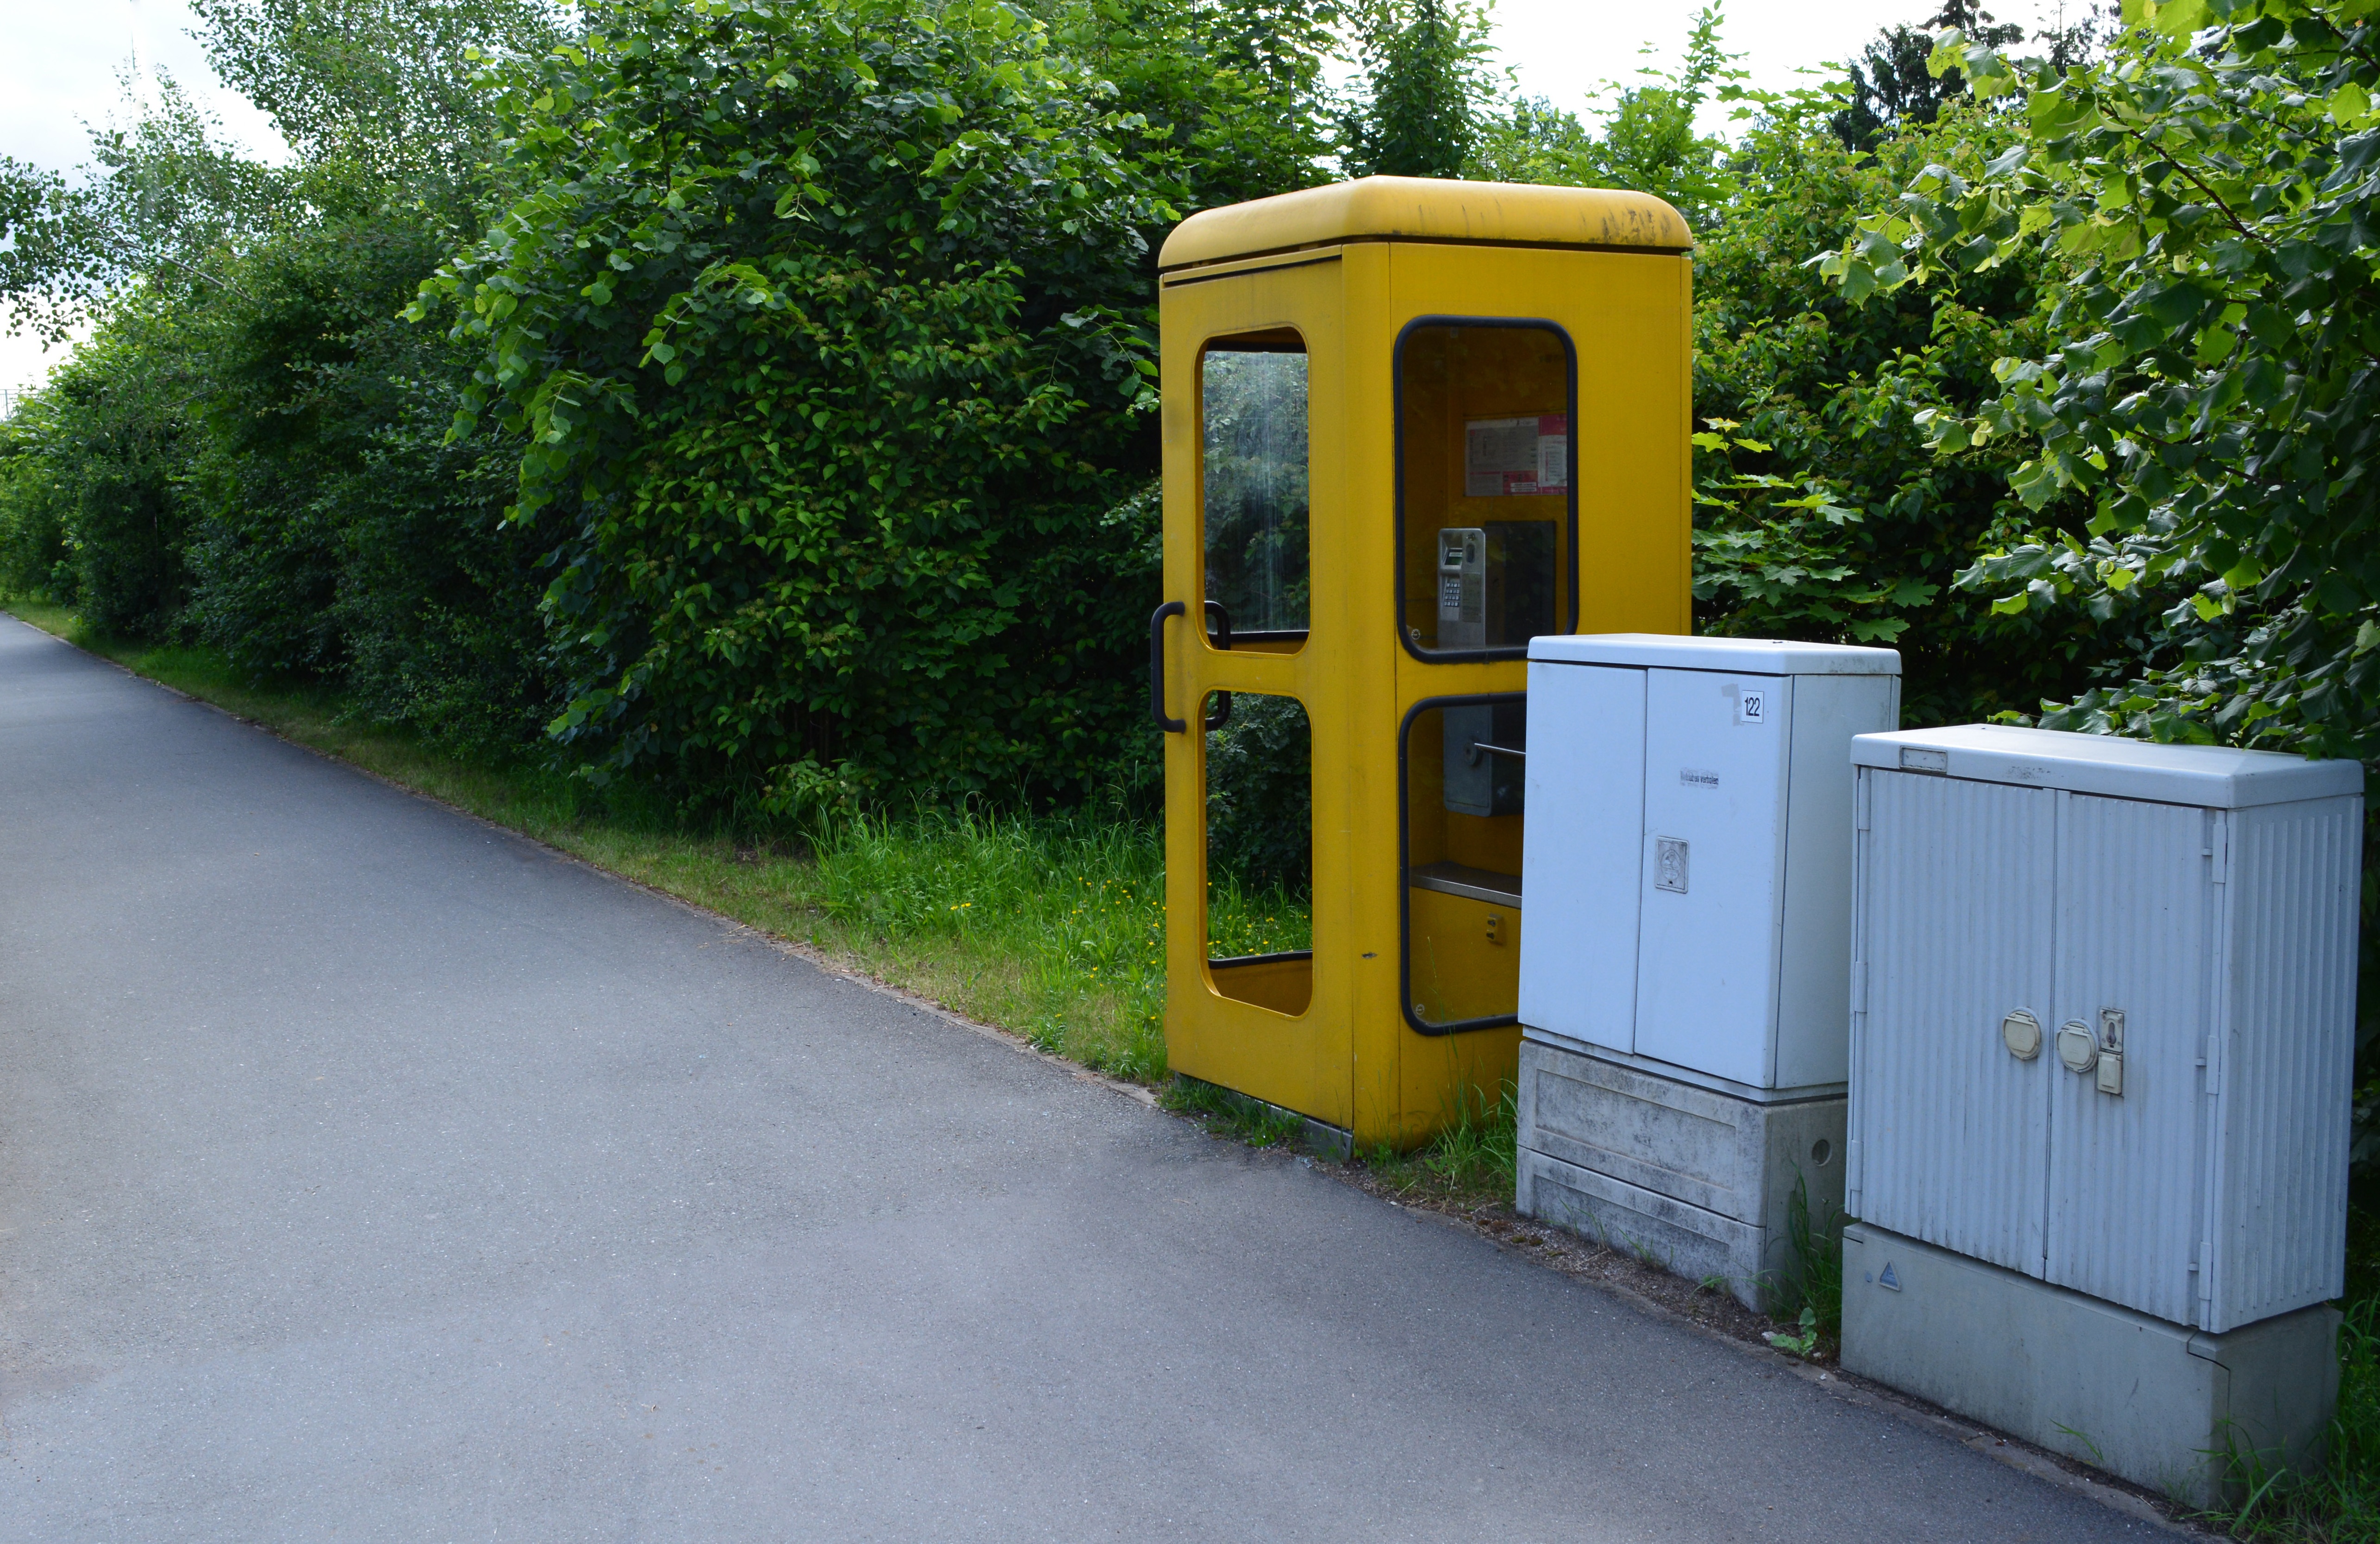
post, old, transport, vehicle, phone, telephone, communication, yellow, emergency, used, telekom, phone booth, public toilet, rolling stock, outdoor structure, switchbox, portable toilet